International Who's Who of Authors and Writers

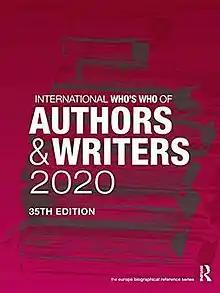
"International Who's Who of Authors and Writers 2020", 35th edition.

The International Who's Who of Authors and Writers, formerly The International Authors and Writers Who's Who, is a biographical guide to authors that has been published under various titles since 1934.